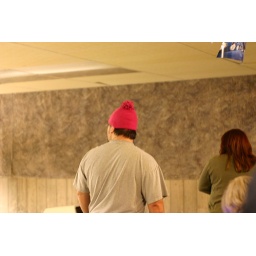
The Jason in his pink hat